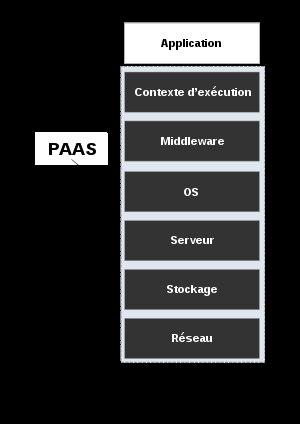
Platform as a service, ou Plate-forme en tant que service, est l'un des types de cloud computing, principalement destiné aux développeurs ou aux entreprises de développement, où :